Alexandra Gripenberg

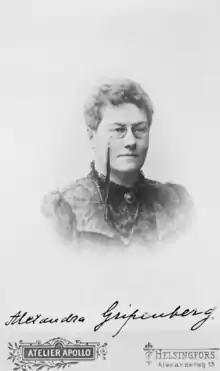
Alexandra Gripenberg

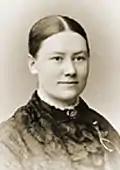
Alexandra Gripenberg

Alexandra Gripenberg, also known as Alexandra van Grippenberg, (1857 – 24 December 1913) was a Finnish social activist, author, editor, newspaper publisher, and elected politician, and was a leading voice within the movement for women's rights in Finland at the turn of the 20th century. She was also known as a Fennoman.